Afro-Chileans

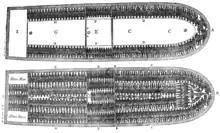
Interior layout of an 18th century Slave ship.

The Atlantic African slaves were first brought to the Spanish colony that is now Chile in 1536. After crossing the Atlantic Ocean from the western coast of Africa, two overland routes trafficked many enslaved Africans to the colony: one crossing west from the northern coast of South America, and another traveling north from Buenos Aires over the Pampas and the Andes. Many slaves did not survive the difficult journey in captivity. The port of Valparaíso was also utilized in the slave trade for maritime transport of captives.